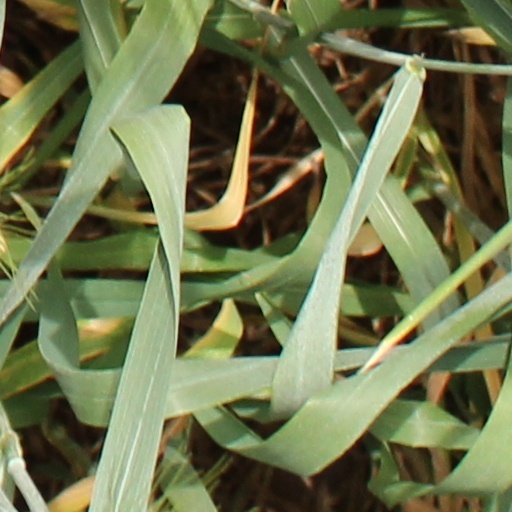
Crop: wheat